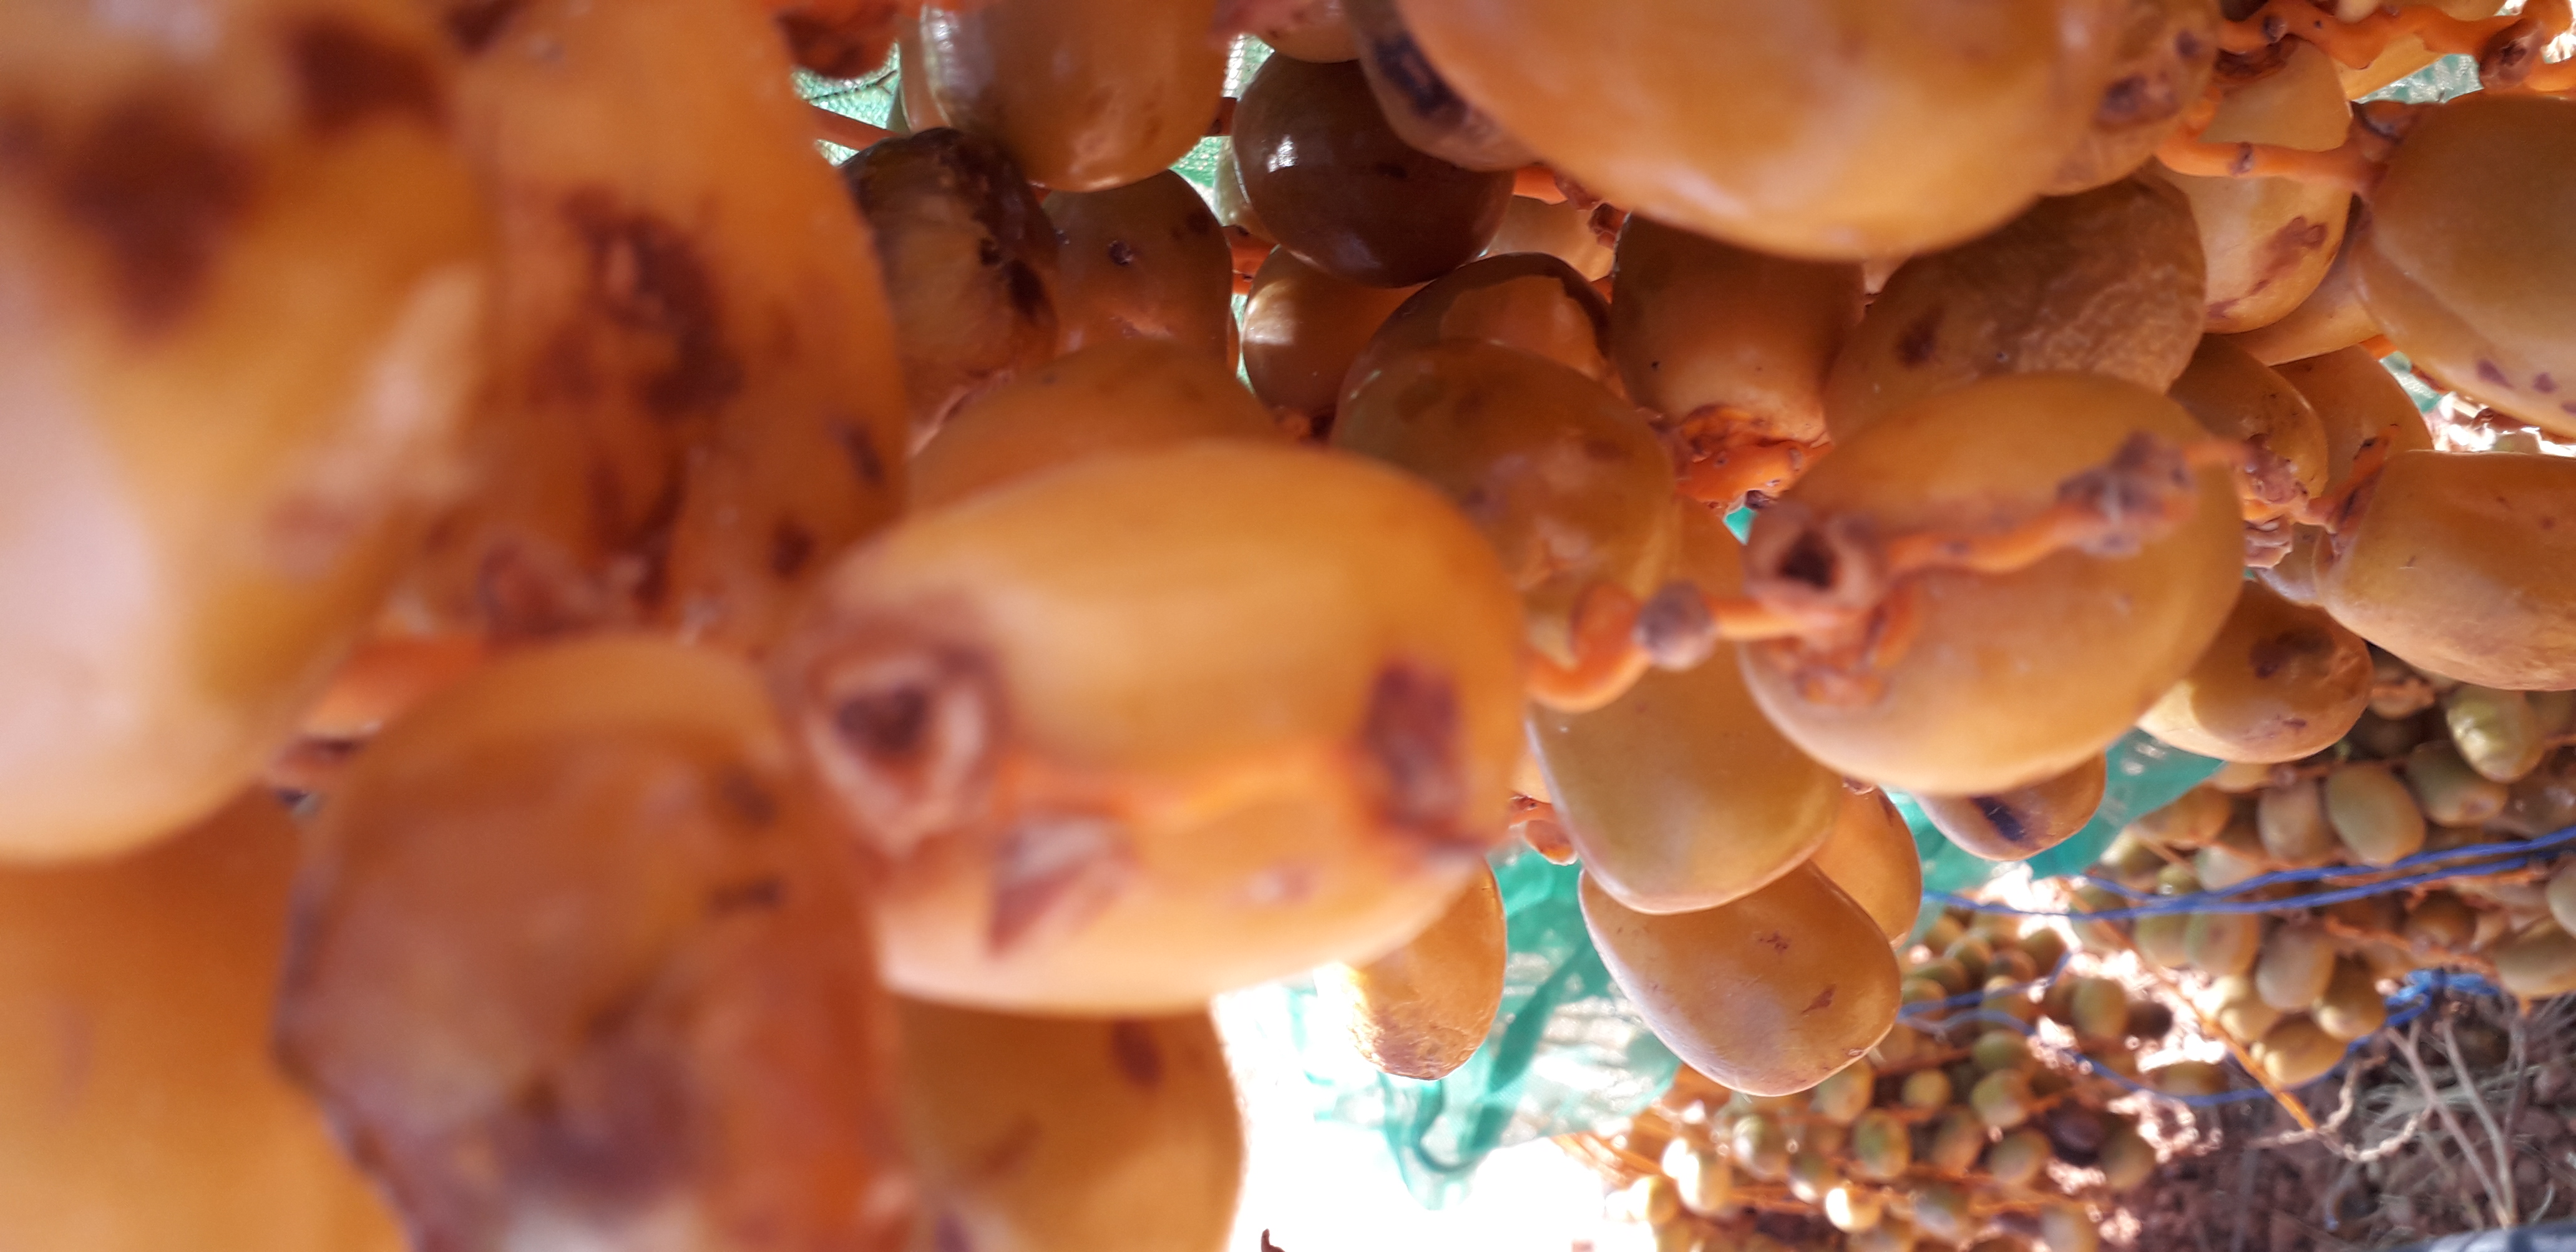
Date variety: Boufagous